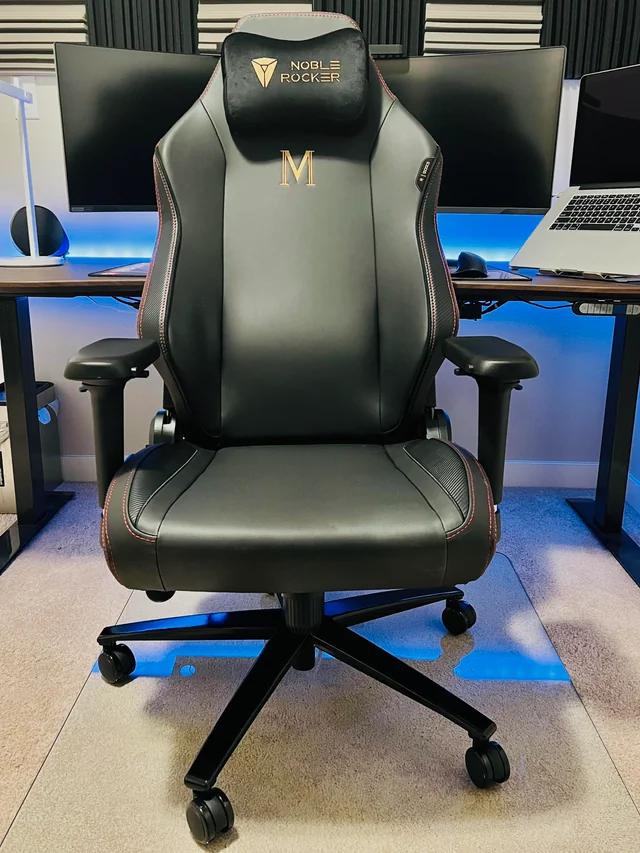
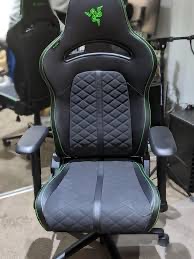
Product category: items_chair
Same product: no